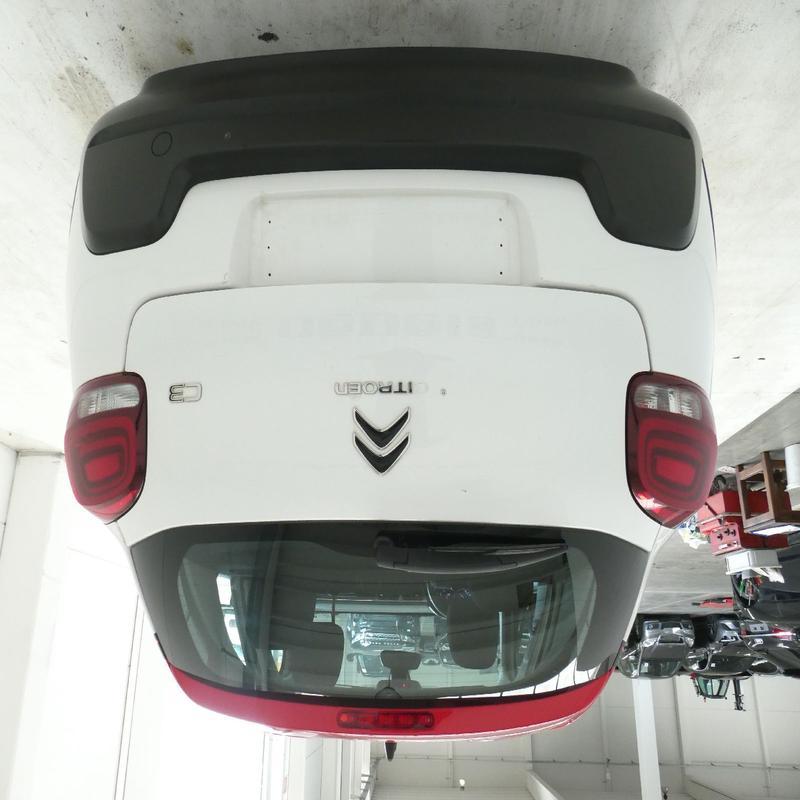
Aucun dommage détecté.
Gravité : aucun